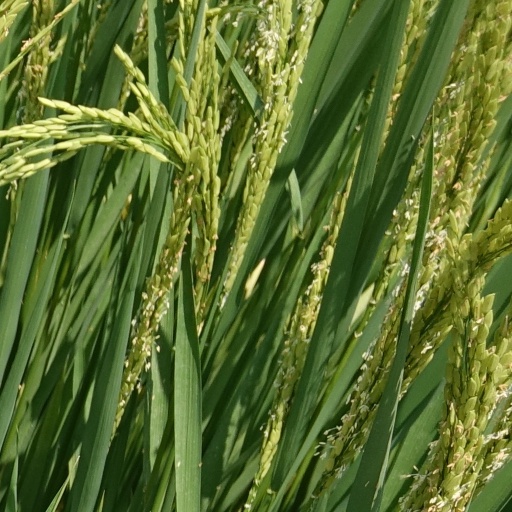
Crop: rice